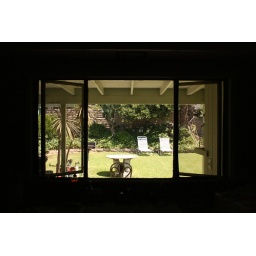
another great view my mom would have in the kitchen over the sink into the back yard.